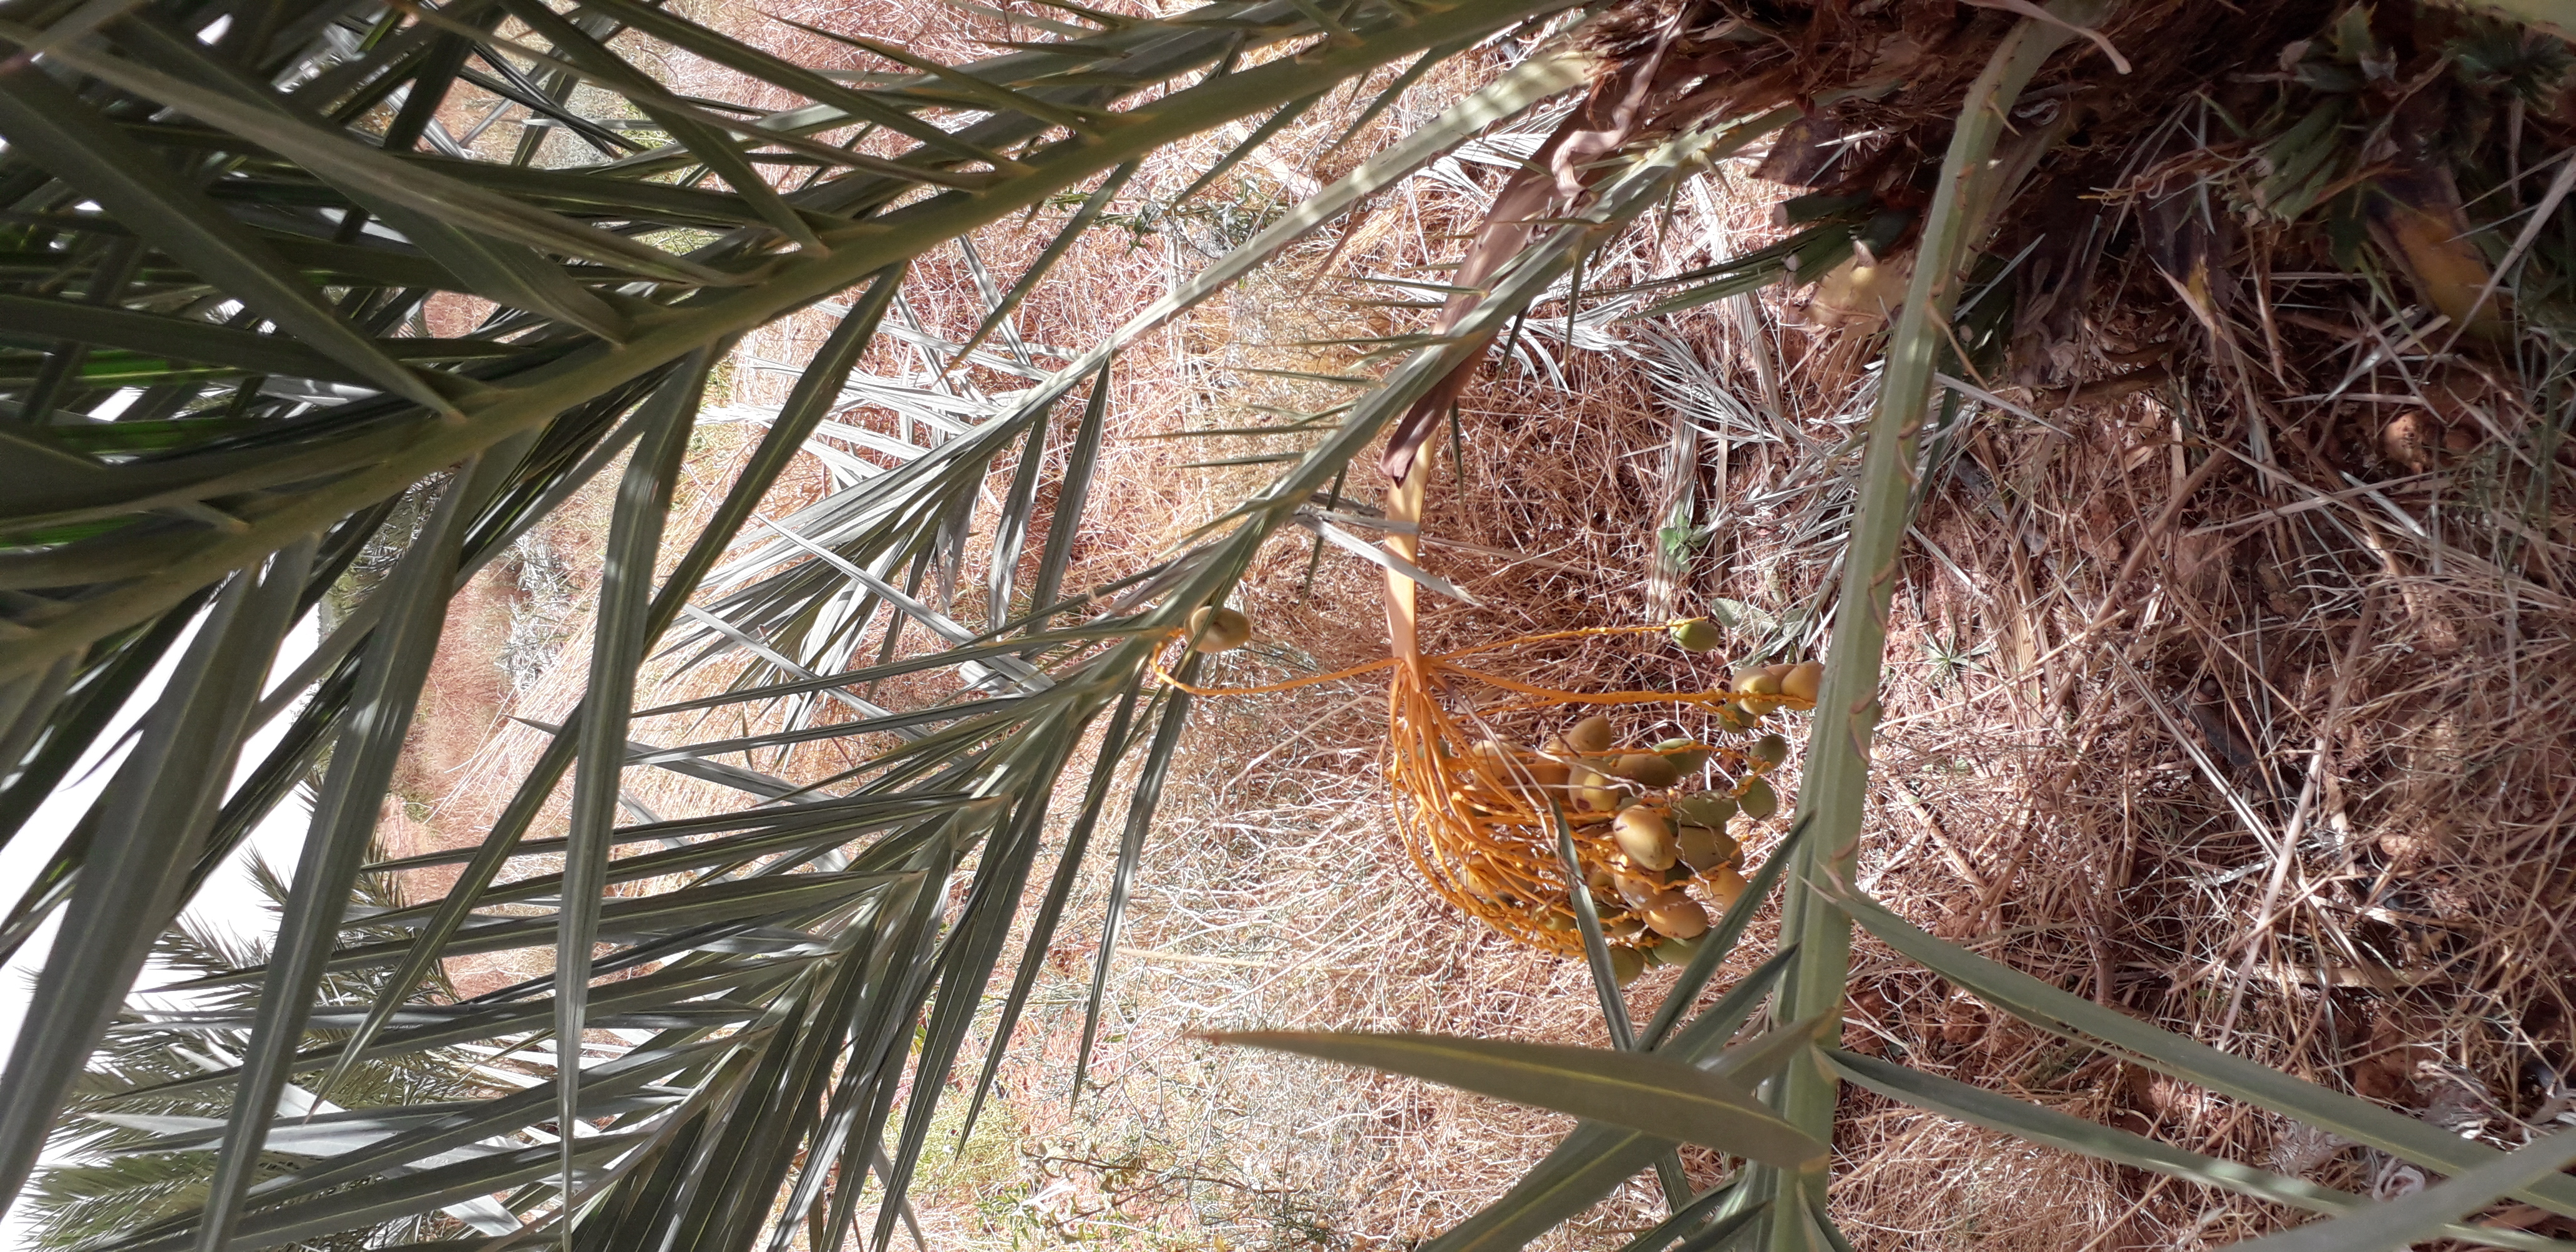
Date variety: Boumajhoul